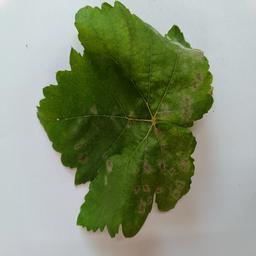
Label: Powdery Mildew